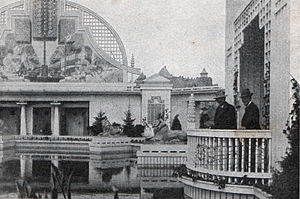
Anton Rosen / Udstillinger
Gavlen af bygningen med havebrugsudstillingen på Landsudstillingen i Århus 1909. Anton Rosen står på balkonen.
Gavlen af bygningen med havebrugsudstillingen på Landsudstillingen i Århus 1909. Arkitekten da:Anton Rosen står på balkonen.
Anton Sophus Rosen var en dansk arkitekt, hvis stil var kraftigt inspireret af jugendstil. Rosen, der var professor og rektor for Kunstakademiet, arbejdede også med møbeldesign og dekorationskunst.